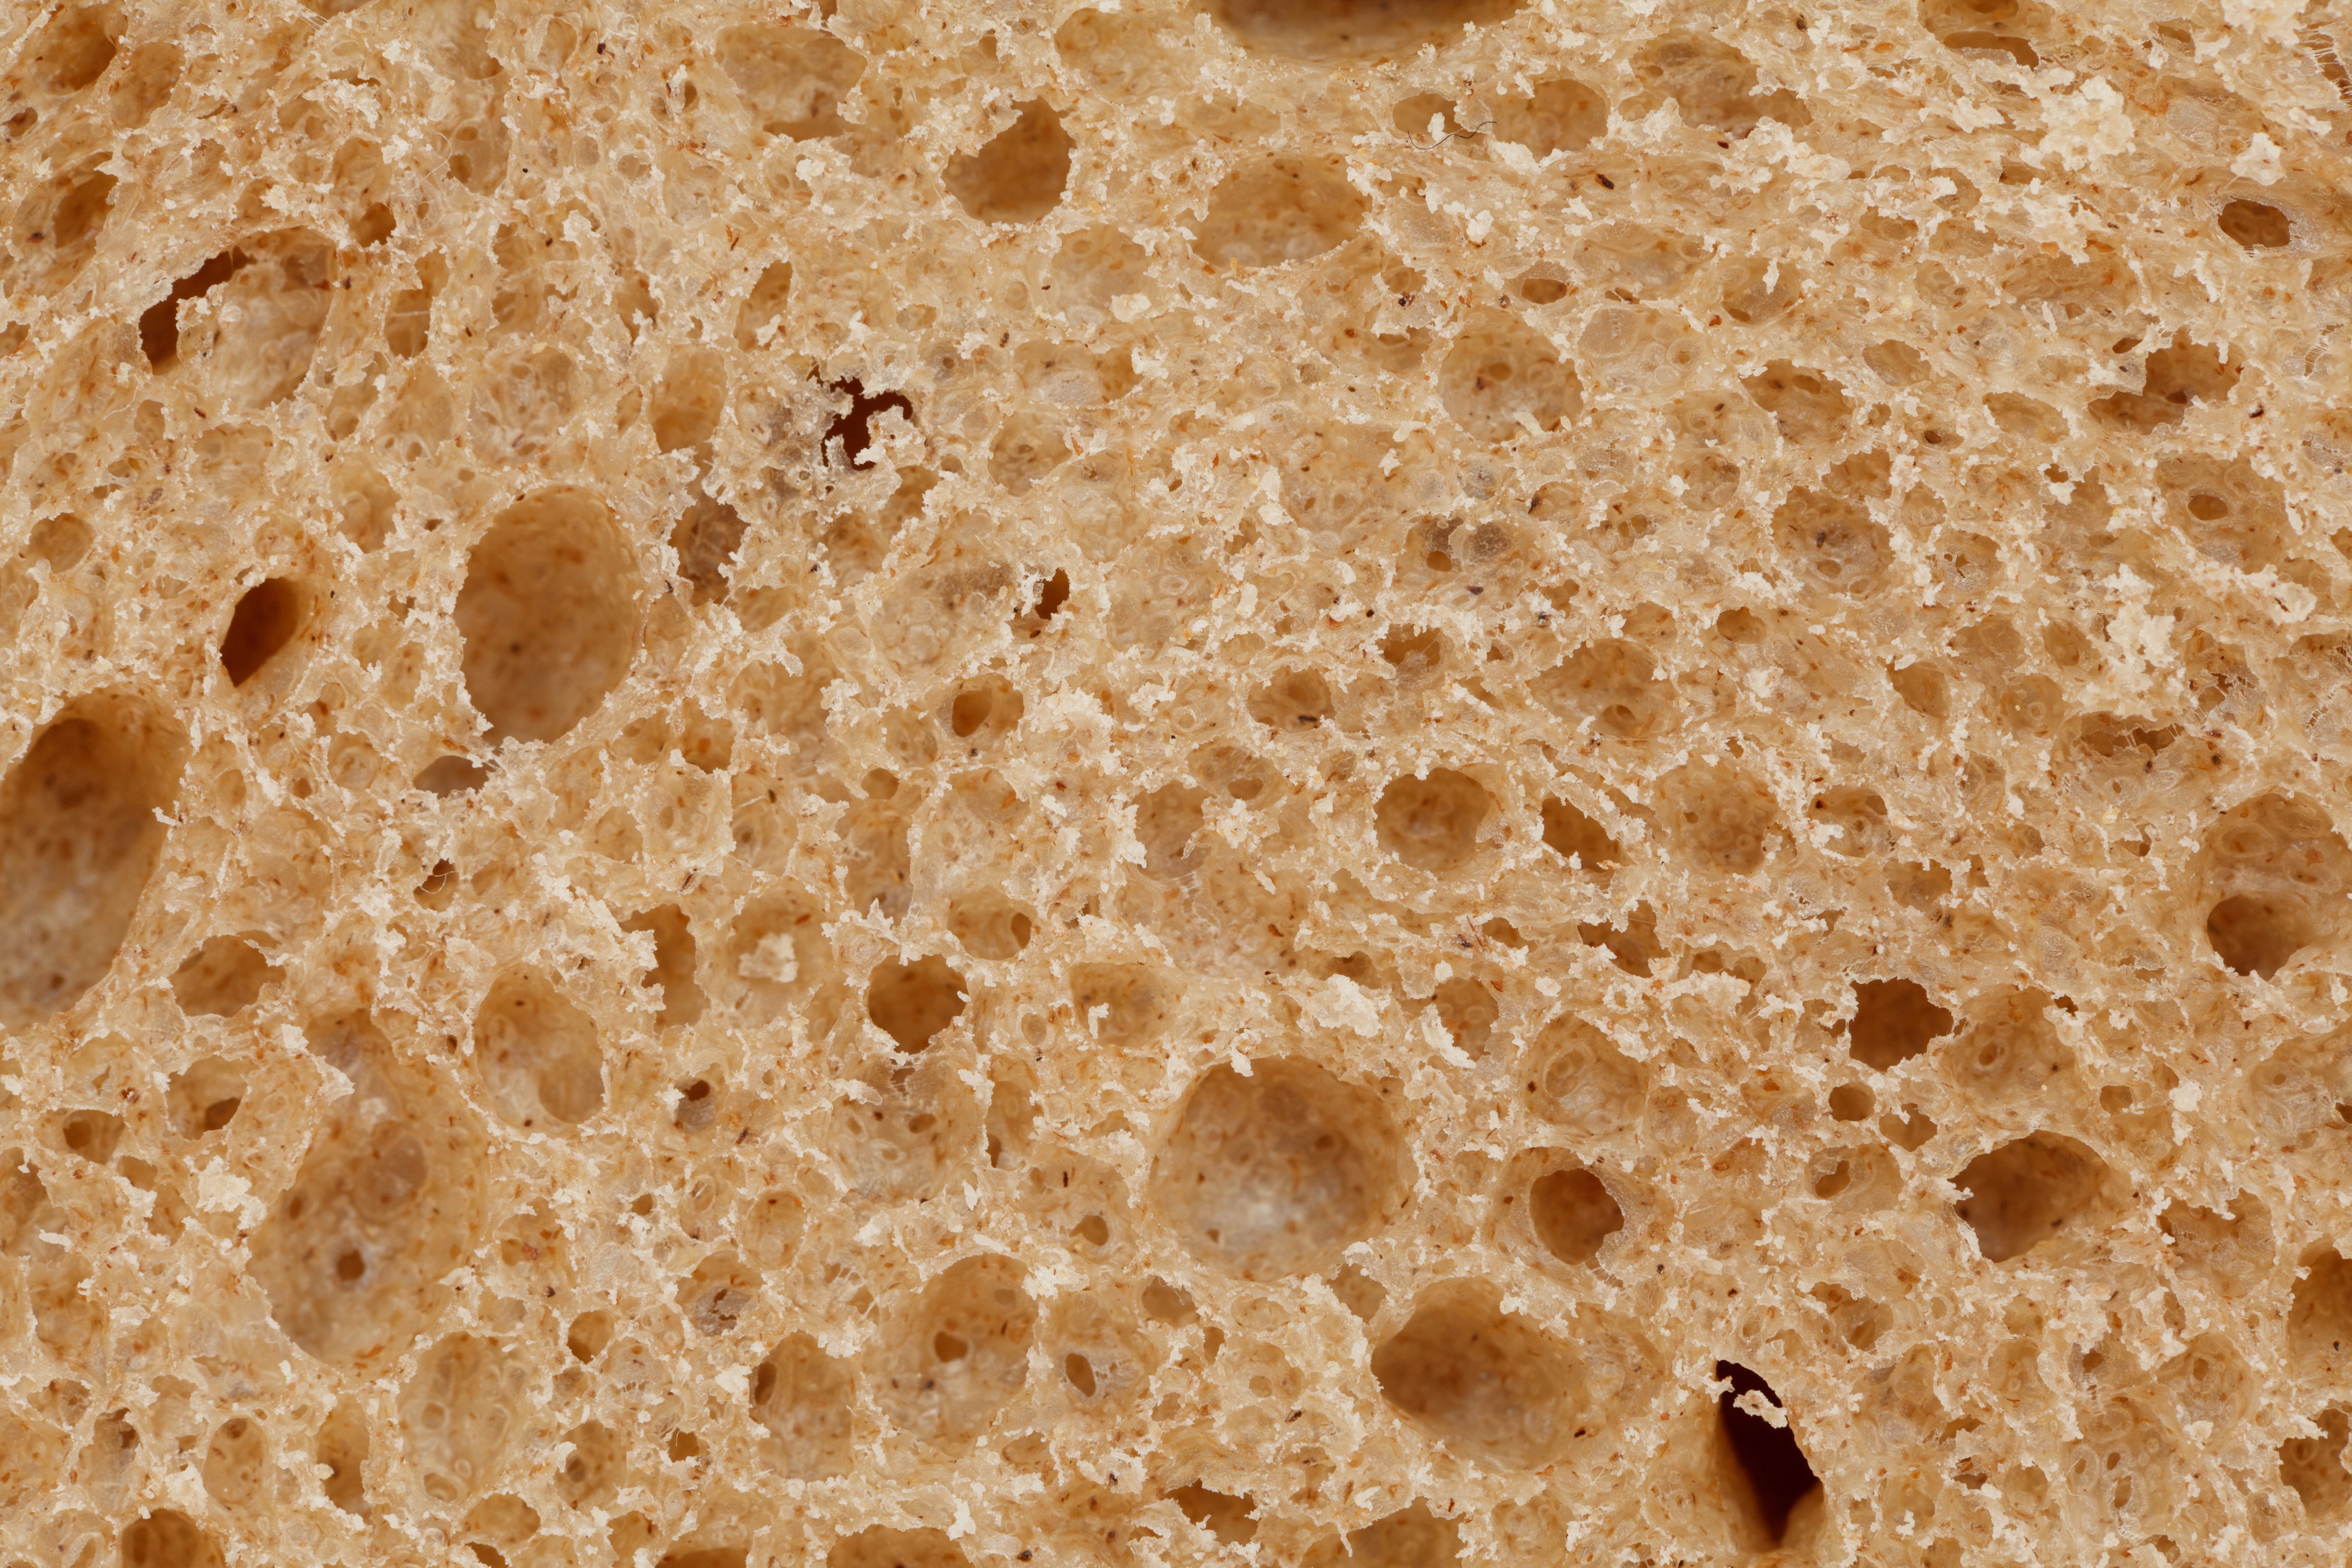
abstract, wheat, texture, food, macro, yellow, bread, slice, pastry, bakery, loaf, toast, sponge, baked, sourdough, background, nutrition, rye, piece, detail, ciabatta, diet, sliced, baked goods, brown bread, grass family, whole grain